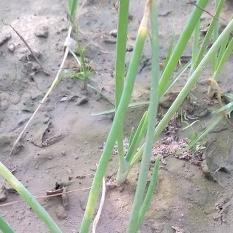
Crop: Onion
Condition: alternaria-d